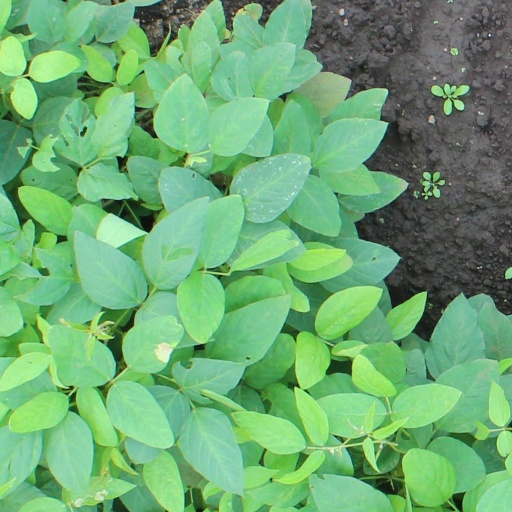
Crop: soybean